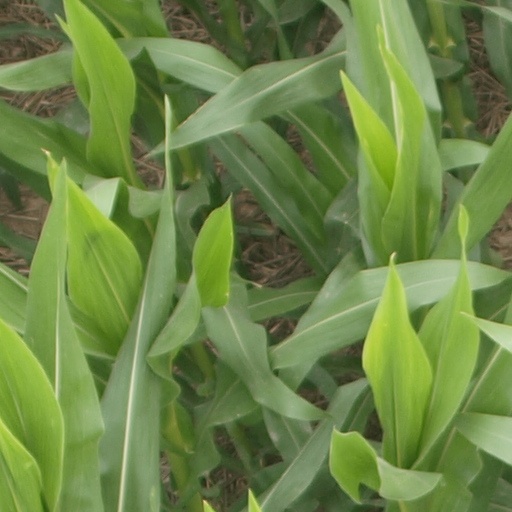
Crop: maize; corn